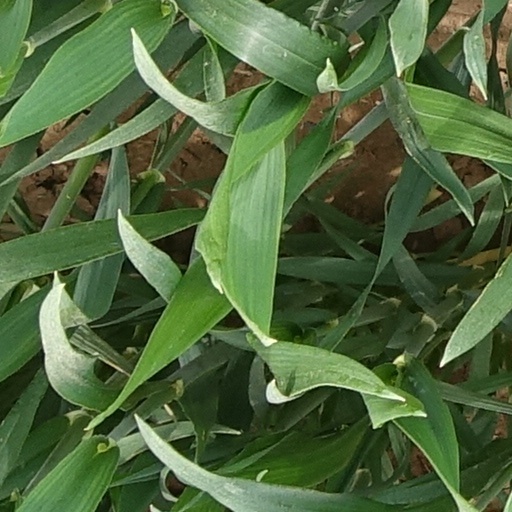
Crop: wheat